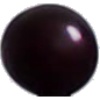
Label: cherry_wax_black